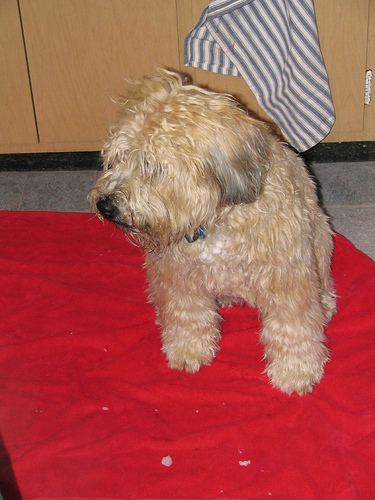
Animal: dog
Breed: wheaten terrier